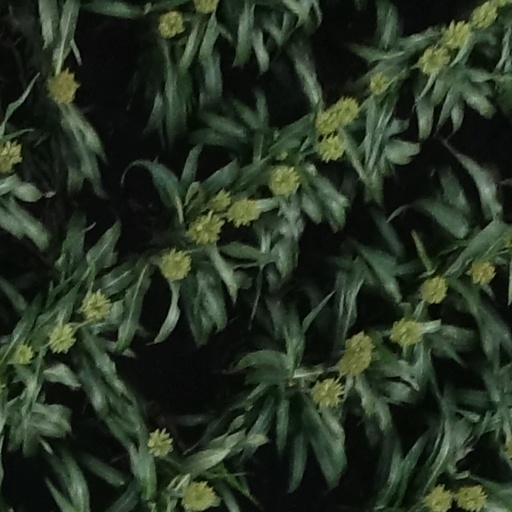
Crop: sorghum